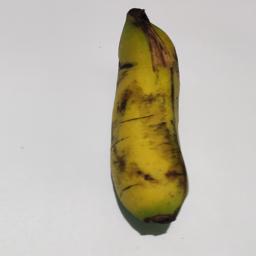
Banana variety: Sagor Kola